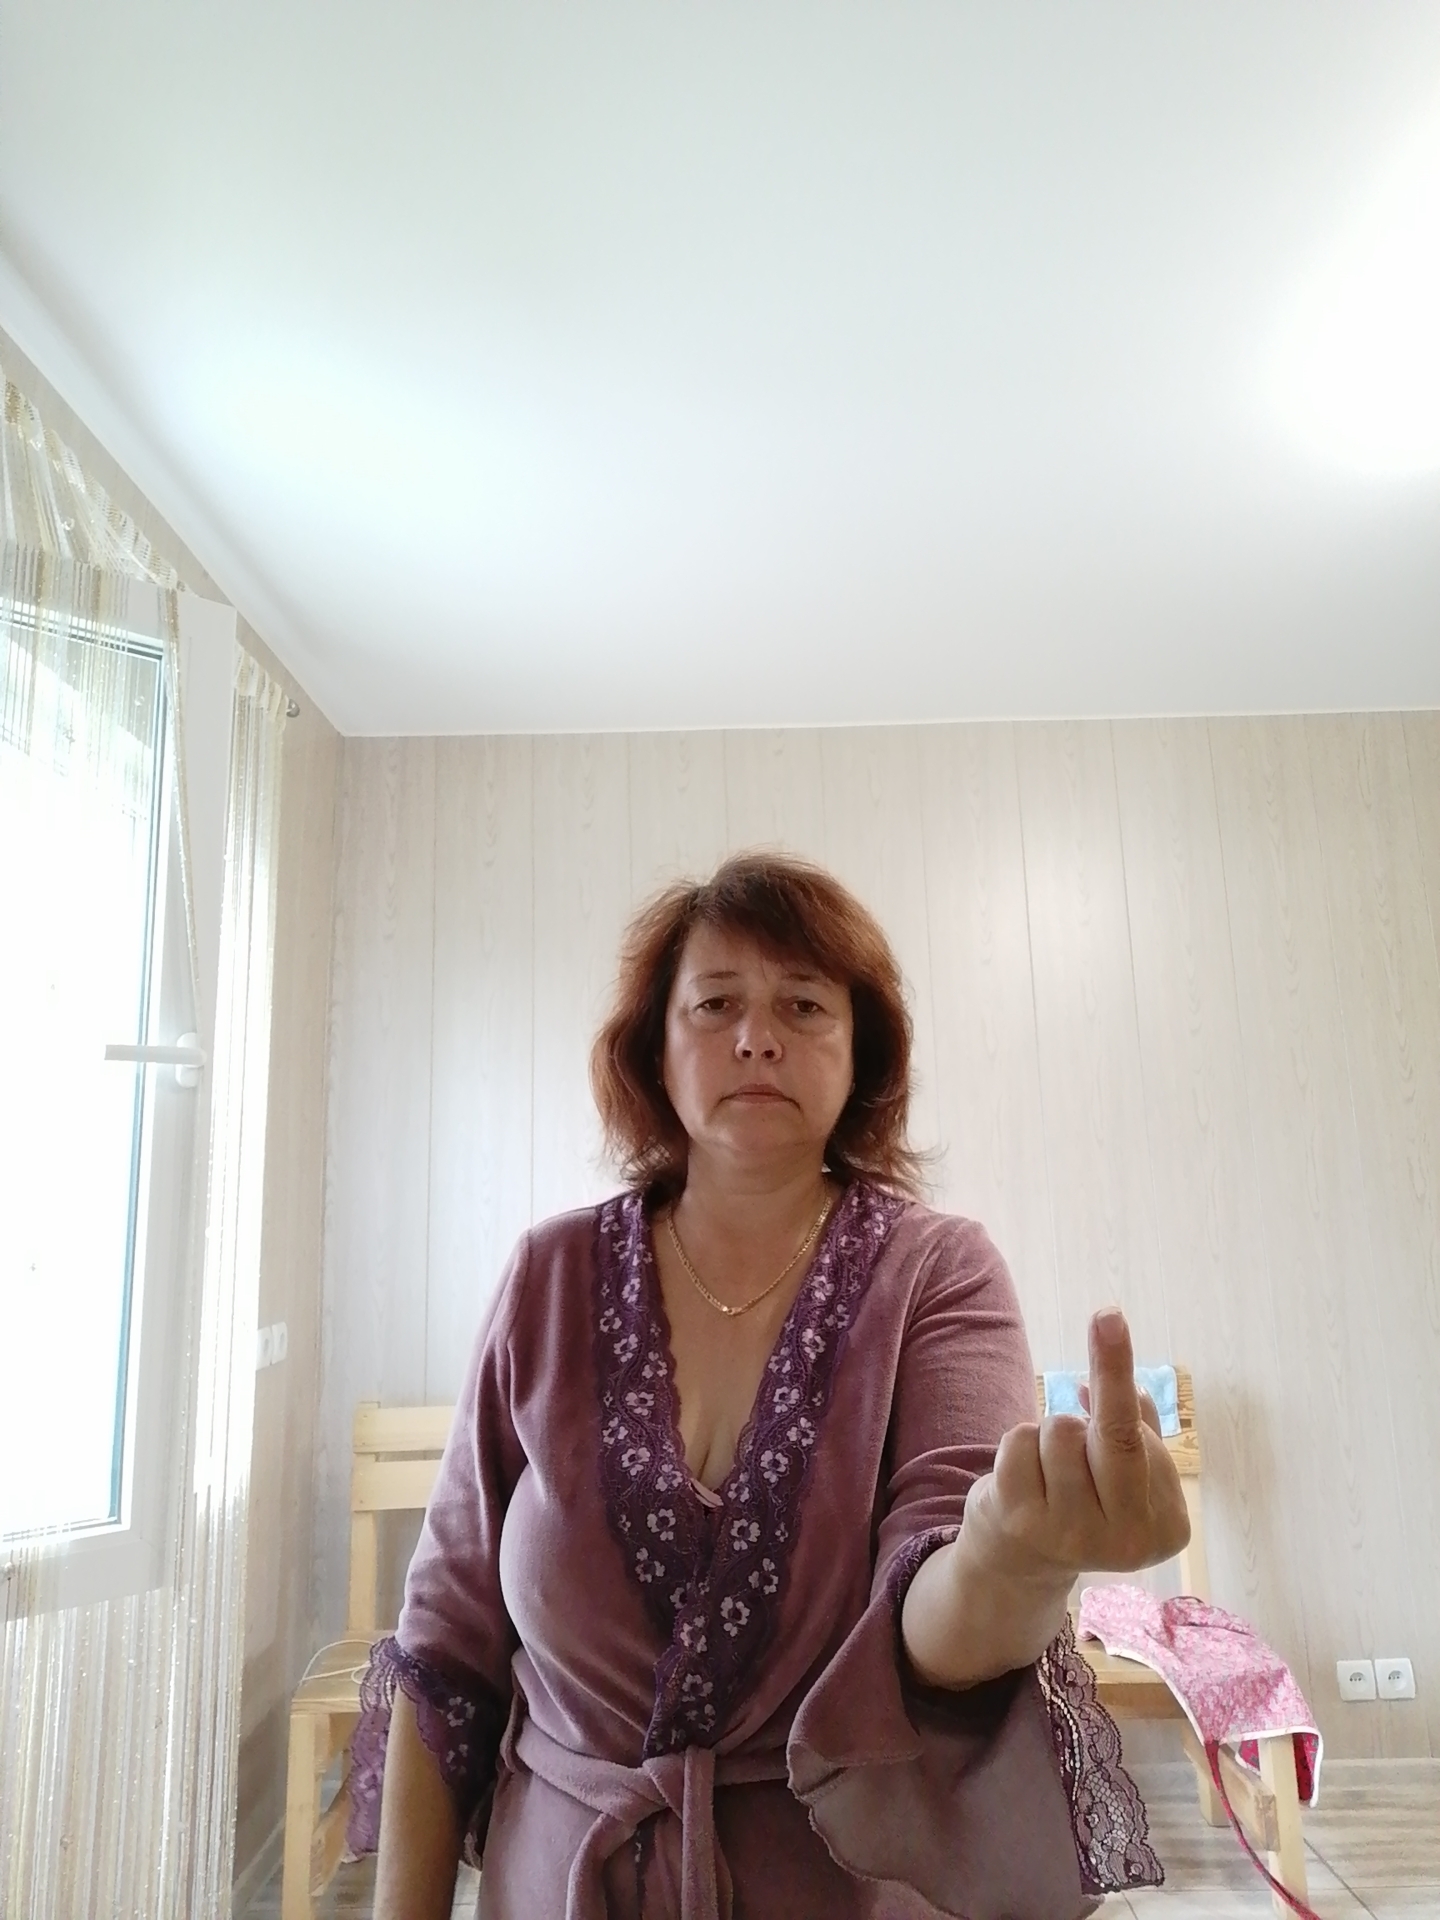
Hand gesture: middle_finger